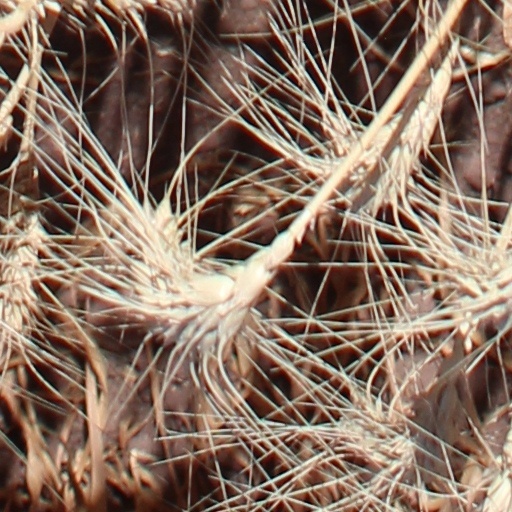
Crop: wheat